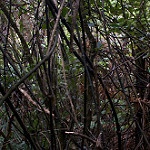
Label: forest